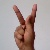
The image shows a hand gesture representing the letter 'K' in Indian Sign Language.